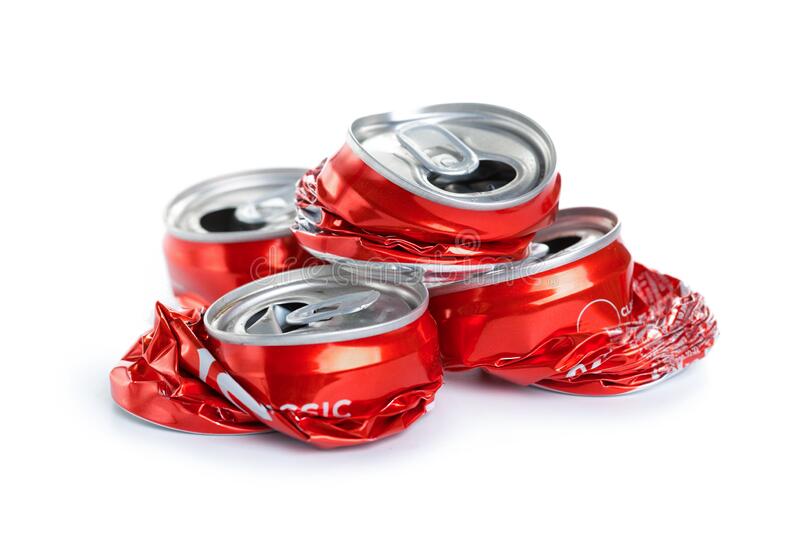
Label: metal